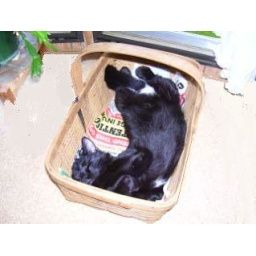
My friend's cat &amp;quot;MoMo&amp;quot; who is clearly a basket case in this pic !!!